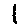
Label: 1